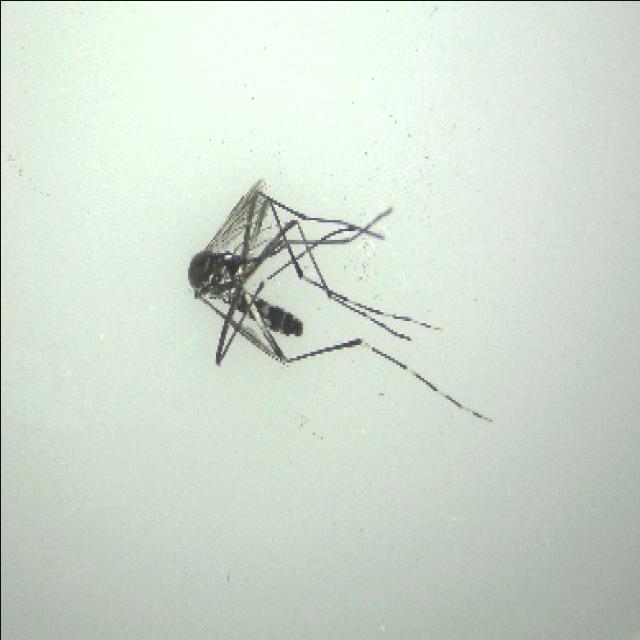
Species: aedes_albopictus